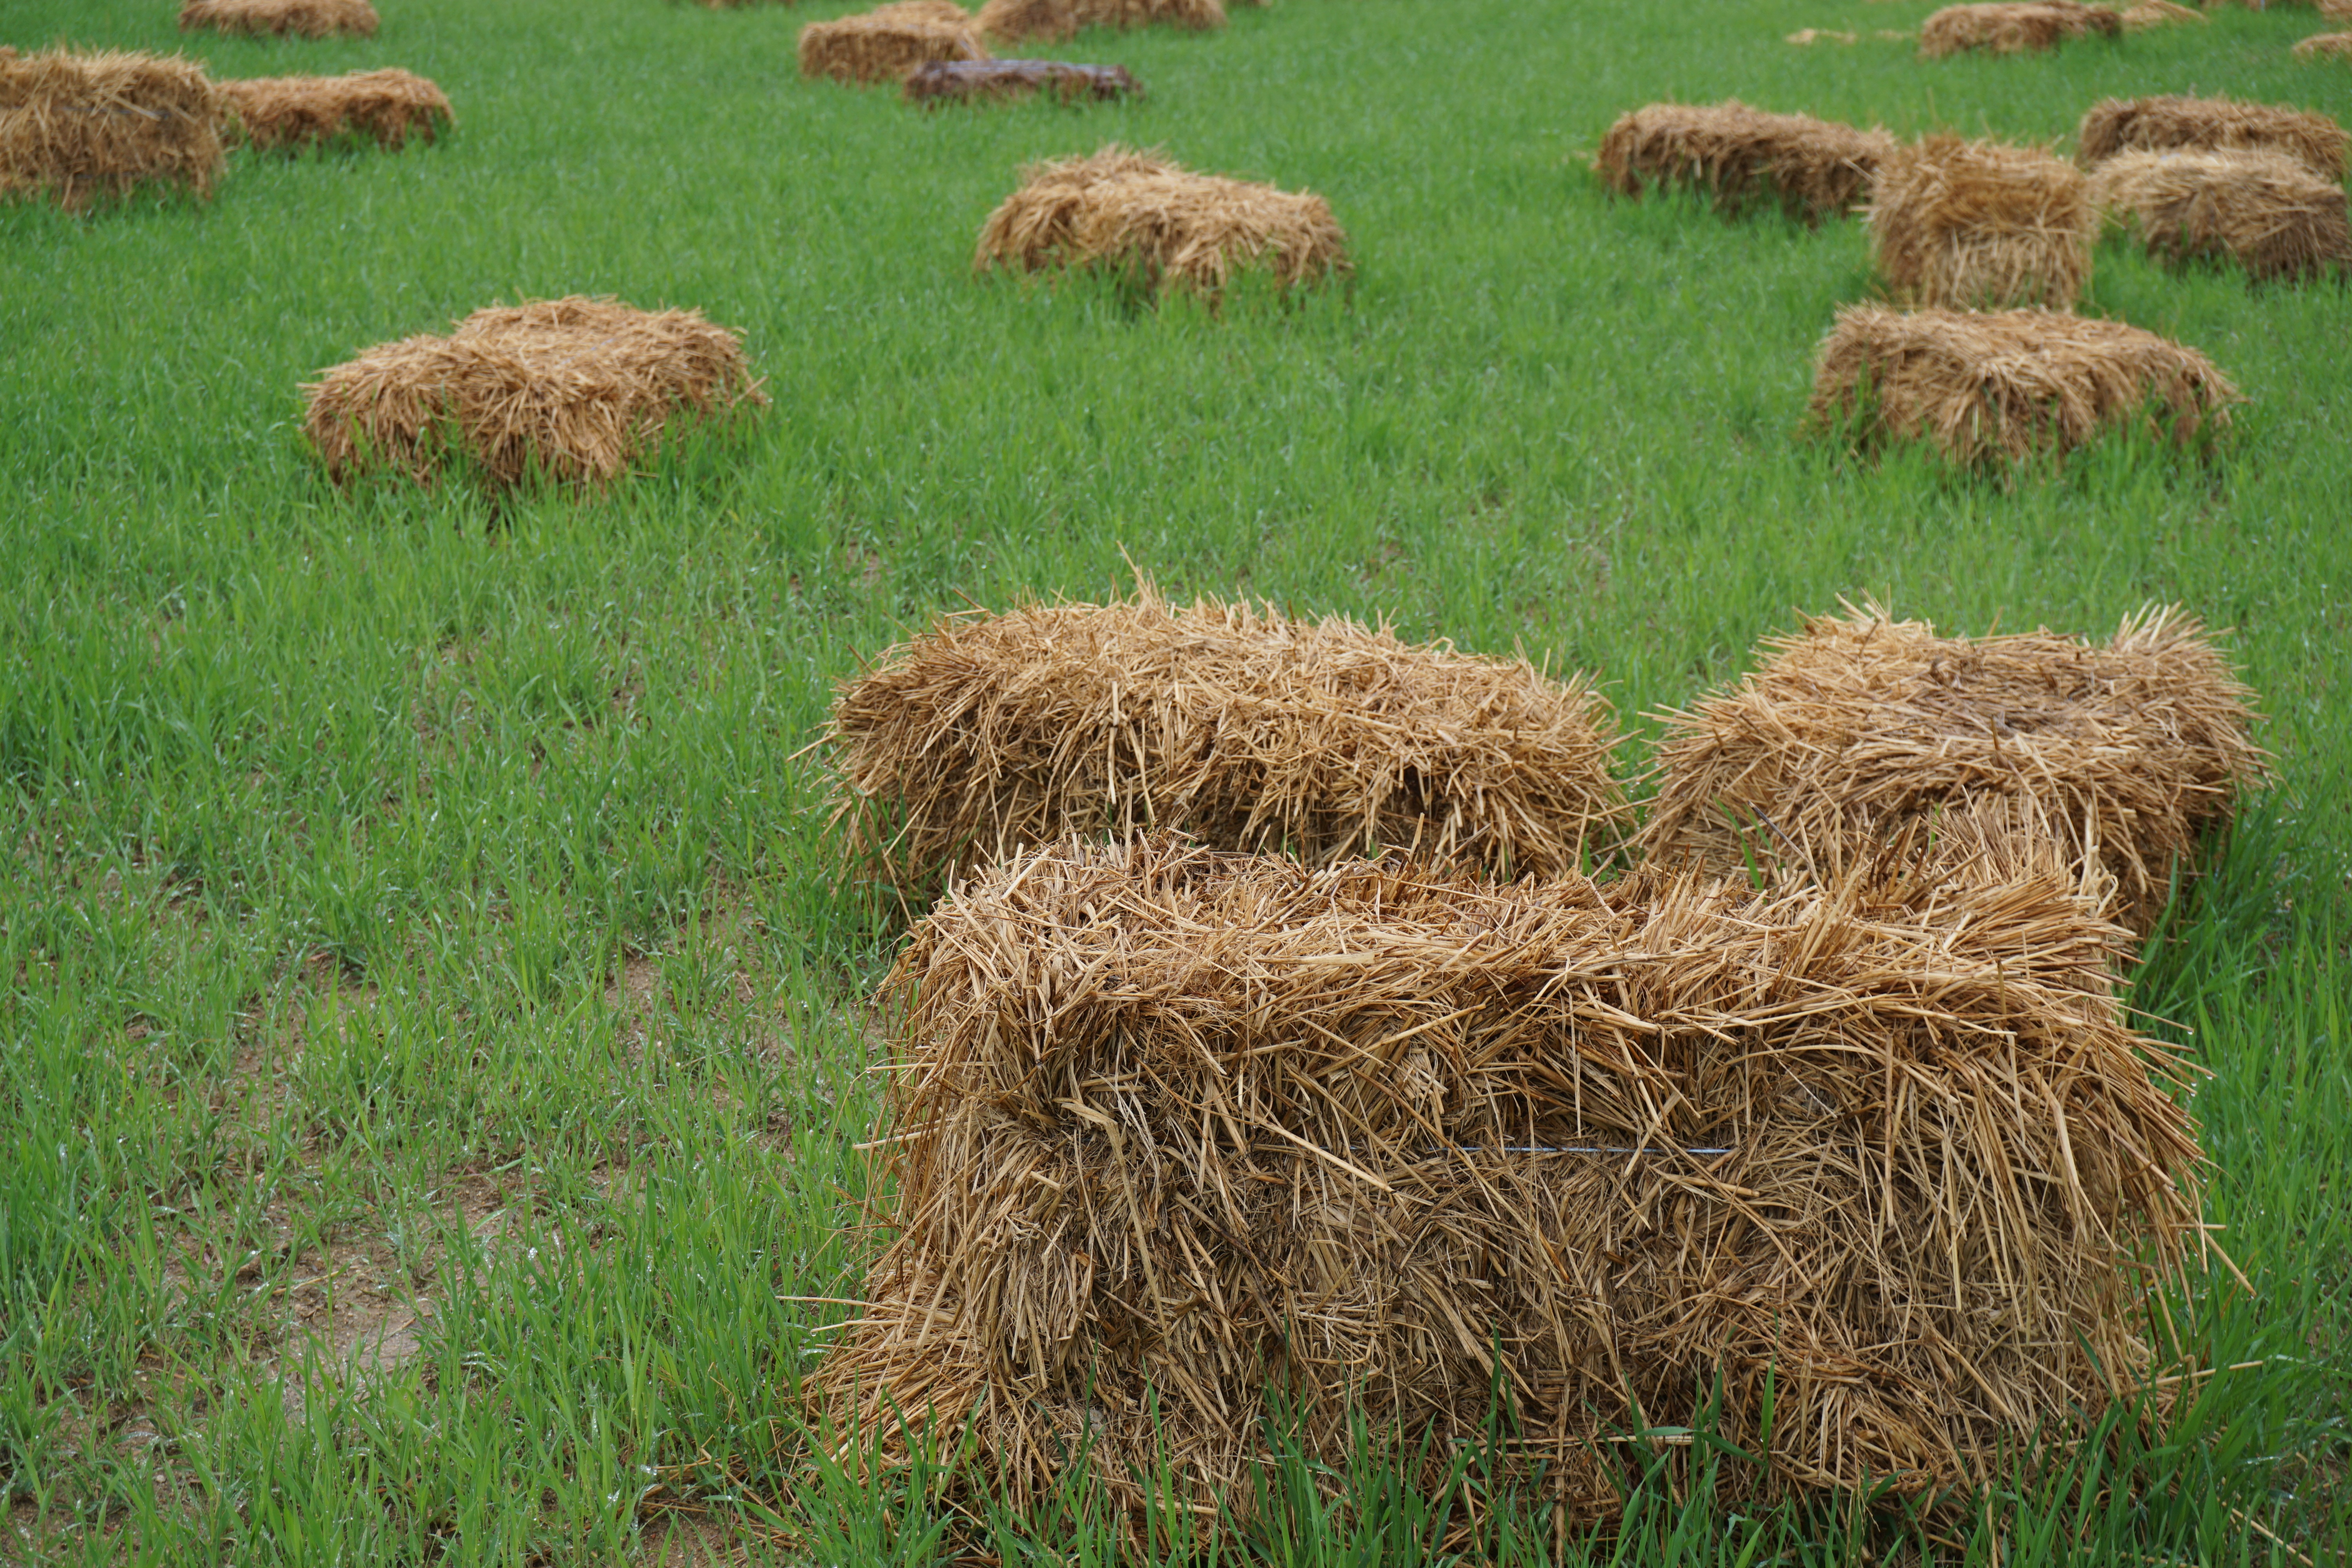
grass, plant, hay, field, prairie, pool, spring, crop, pasture, grazing, soil, agriculture, grassland, straw, bud, rural area, grass family